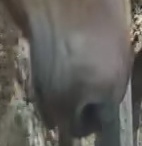
Face region: mouth_nostrils (mouth_chin_nostrils_and_profile)
Pain indicator: moderately_present